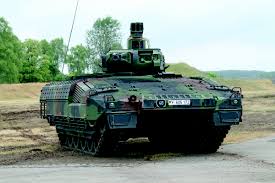
Label: BMP-T15